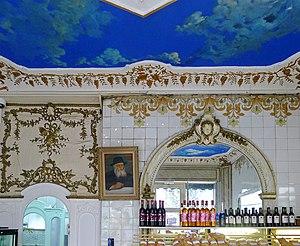
Rue des Rosiers (n°16
La rue des Rosiers est une rue ancienne du centre de Paris, qui parcourt une partie du 4ᵉ arrondissement sur 303 mètres de long d'est en ouest, dans le quartier Saint-Gervais, en partie sud du Marais.